Lucky Break (2001 film)

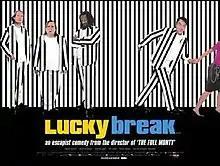
UK quad poster

Lucky Break is a 2001 crime comedy film directed by Peter Cattaneo and starring James Nesbitt. The film is a co-production between the United Kingdom, the United States, and Germany. It follows a group of prisoners who stage a musical as part of a plan to escape from jail.